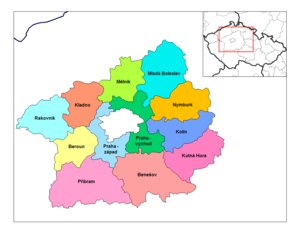
Centralbøhmen / Distrikter (okresy)
Distriker i Centralbøhmen
Centralbøhmen er en administrativ region i Tjekkiet, beliggende midt i det historiske Bøhmen i Tjekkiet. Regionens administrationcenter er Prag som ligger som en enklave midt i regionen, men ikke er en del af den, da hovedstaden udgør en selvstændig region.